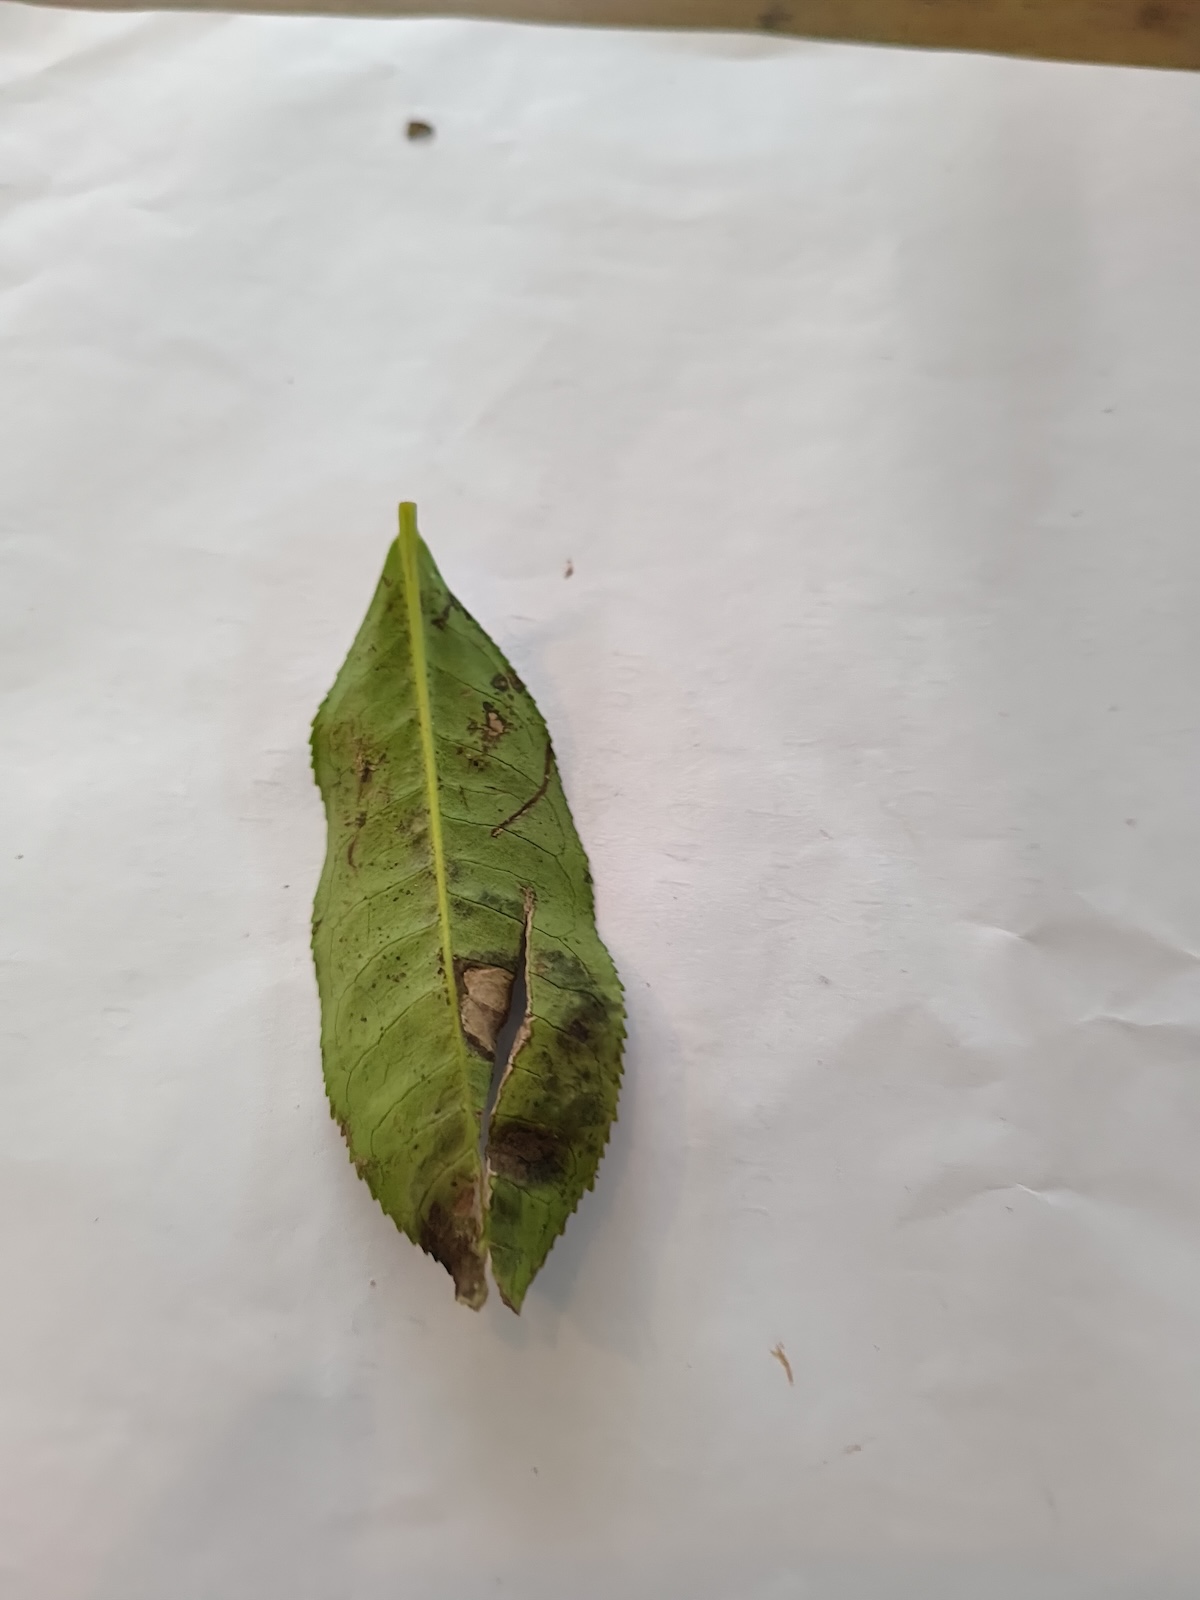
Label: Gray Blight